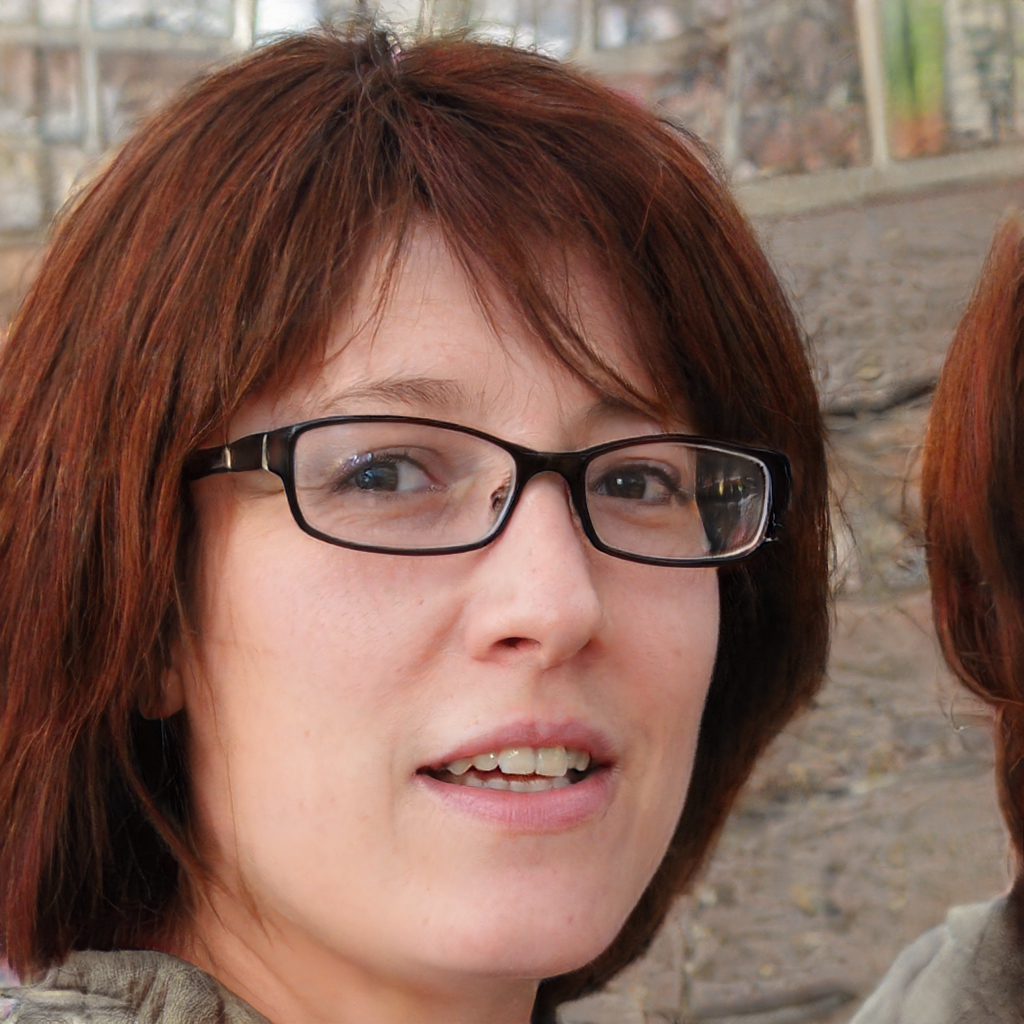
Gender: Female